Manhattan Merry-Go-Round (film)

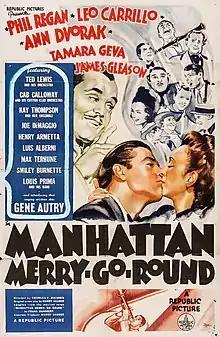
"Manhattan Merry-Go-Round" promotional film poster

Manhattan Merry-Go-Round is a 1937 American comedy film directed by Charles Reisner and starring Phil Regan,Leo Carrillo and Ann Dvorak. It was produced and distributed by Republic Pictures. It was nominated for an Academy Award for Best Art Direction by John Victor Mackay.